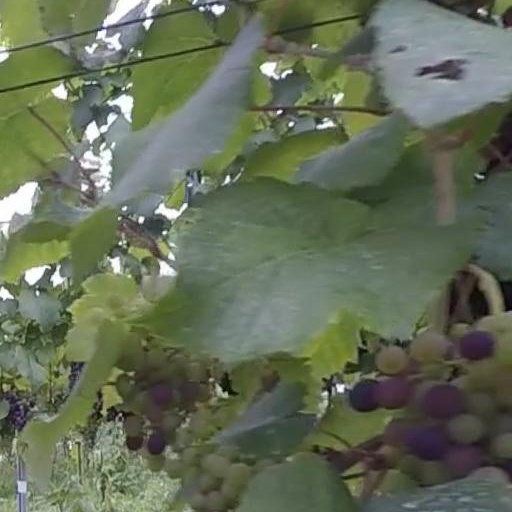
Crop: grape